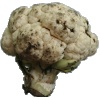
Label: cauliflower